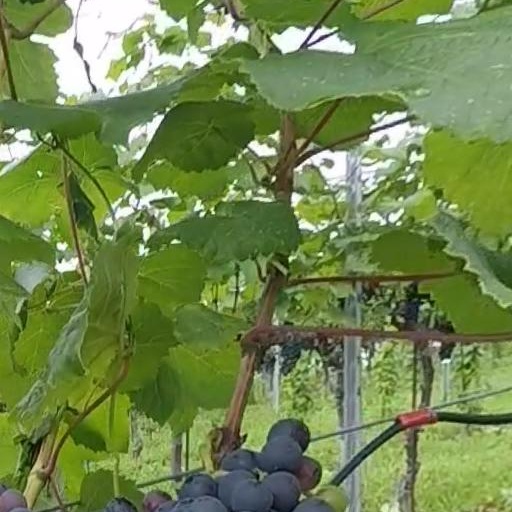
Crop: grape